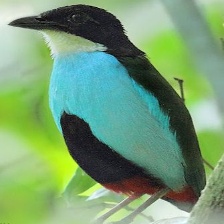
Species: AZURE BREASTED PITTA
Scientific name: PITTA STEERII